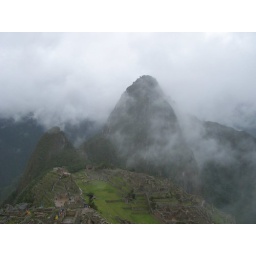
Machu Picchu from the best seat in the house